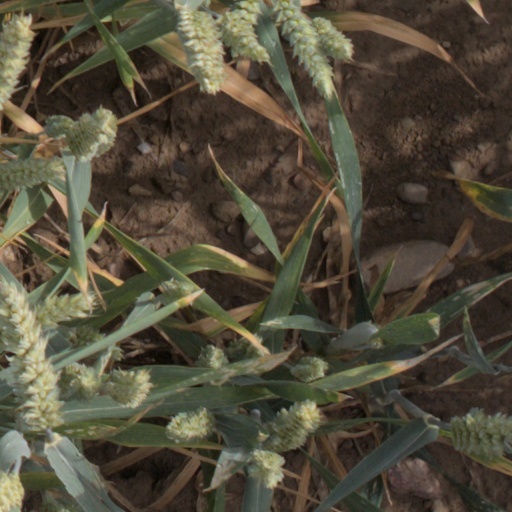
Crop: wheat